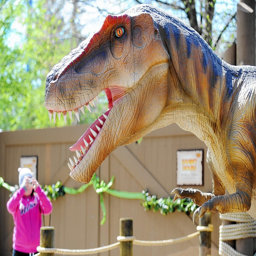
biological genus at the entrance